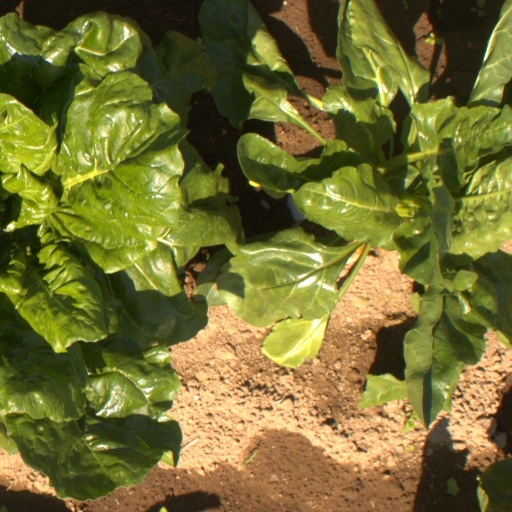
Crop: sugar beet